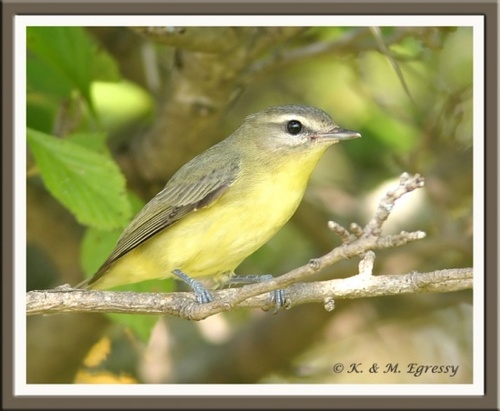
the small bird has white eyebrows, yellow belly and yellow throat.
a long yet small bird with a neon color belly.
this small bird has a yellow breast and throat, black eyes, a dark grey beak, black tarsus and feet, and brownish-green wings.
bird has grey flat beak and brown head and yellow throat breast and brown wings and grey larsus and feet.
this bird is brown and yellow in color with a black beak, and black eye rings.
a small bird, with yellow belly, green back, wings and head, with a short bill.
the bird has a yellow breast, green back and white cheek patches.
this bird has wings that are grey and has a yellow bodysmall bird with yellow chest and belly, brown wings, head, beak and legs.
this small bird has a light tan superciliary and a yellow throat, breast, and belly.
Species: Philadelphia Vireo